Josh Silverman

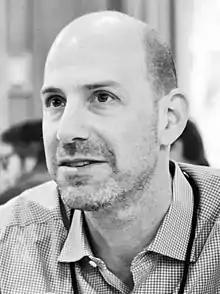
Silverman in 2014

Joshua Gordon Silverman (born January 14, 1969) is an American entrepreneur and technology executive who is chief executive officer of Etsy. He is known for co-founding the invitation website Evite and being CEO of Skype (2008–10) and shopping.com (2006–08).